Hanging bowl

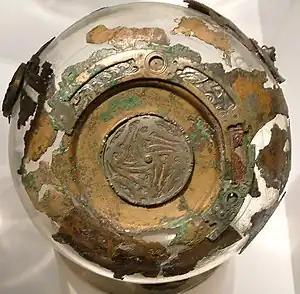
The fragments of hanging bowl II from Sutton Hoo, from below.

Hanging bowls are a distinctive type of artefact of the period between the end of Roman rule in Britain in c. 410 AD and the emergence of the Christian Anglo-Saxon kingdoms during the 7th century, continuing rather later. The surviving examples have mostly been found in Anglo-Saxon graves, but there is general agreement that they reflect Celtic traditions of decoration, albeit sometimes combined with Anglo-Saxon influences.